List of Indonesian islands by area

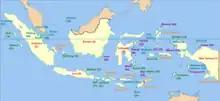
Indonesia map with name of islands larger than 1000 km

This list of Indonesian islands by area includes all Indonesian islands over 500 km in descending order by area.